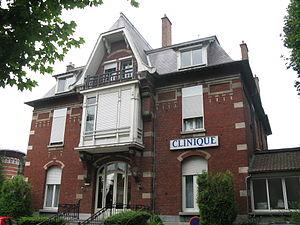
Clinique neuro-psychiatrique Jean Varlet, Villeneuve d'Ascq.
Sart-Babylone est un quartier de la ville de Villeneuve-d'Ascq dans le département du Nord.
Villeneuve-d’Ascq est une commune française et une technopole, située dans le département du Nord, en région Hauts-de-France. Elle fait partie de la Métropole européenne de Lille.